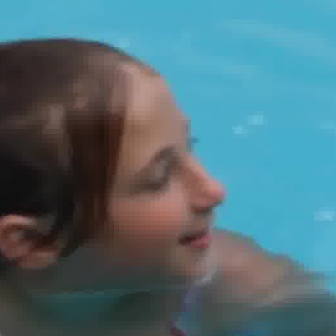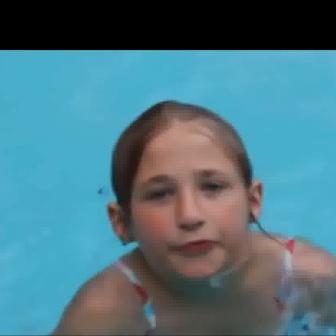
  Please identify the target specified by the bounding box [54,111,224,281] in the first image and locate it in the second image. Return the coordinates in [x_min,y_min,x_max,y_max] format.
Answer: [130,162,248,280]